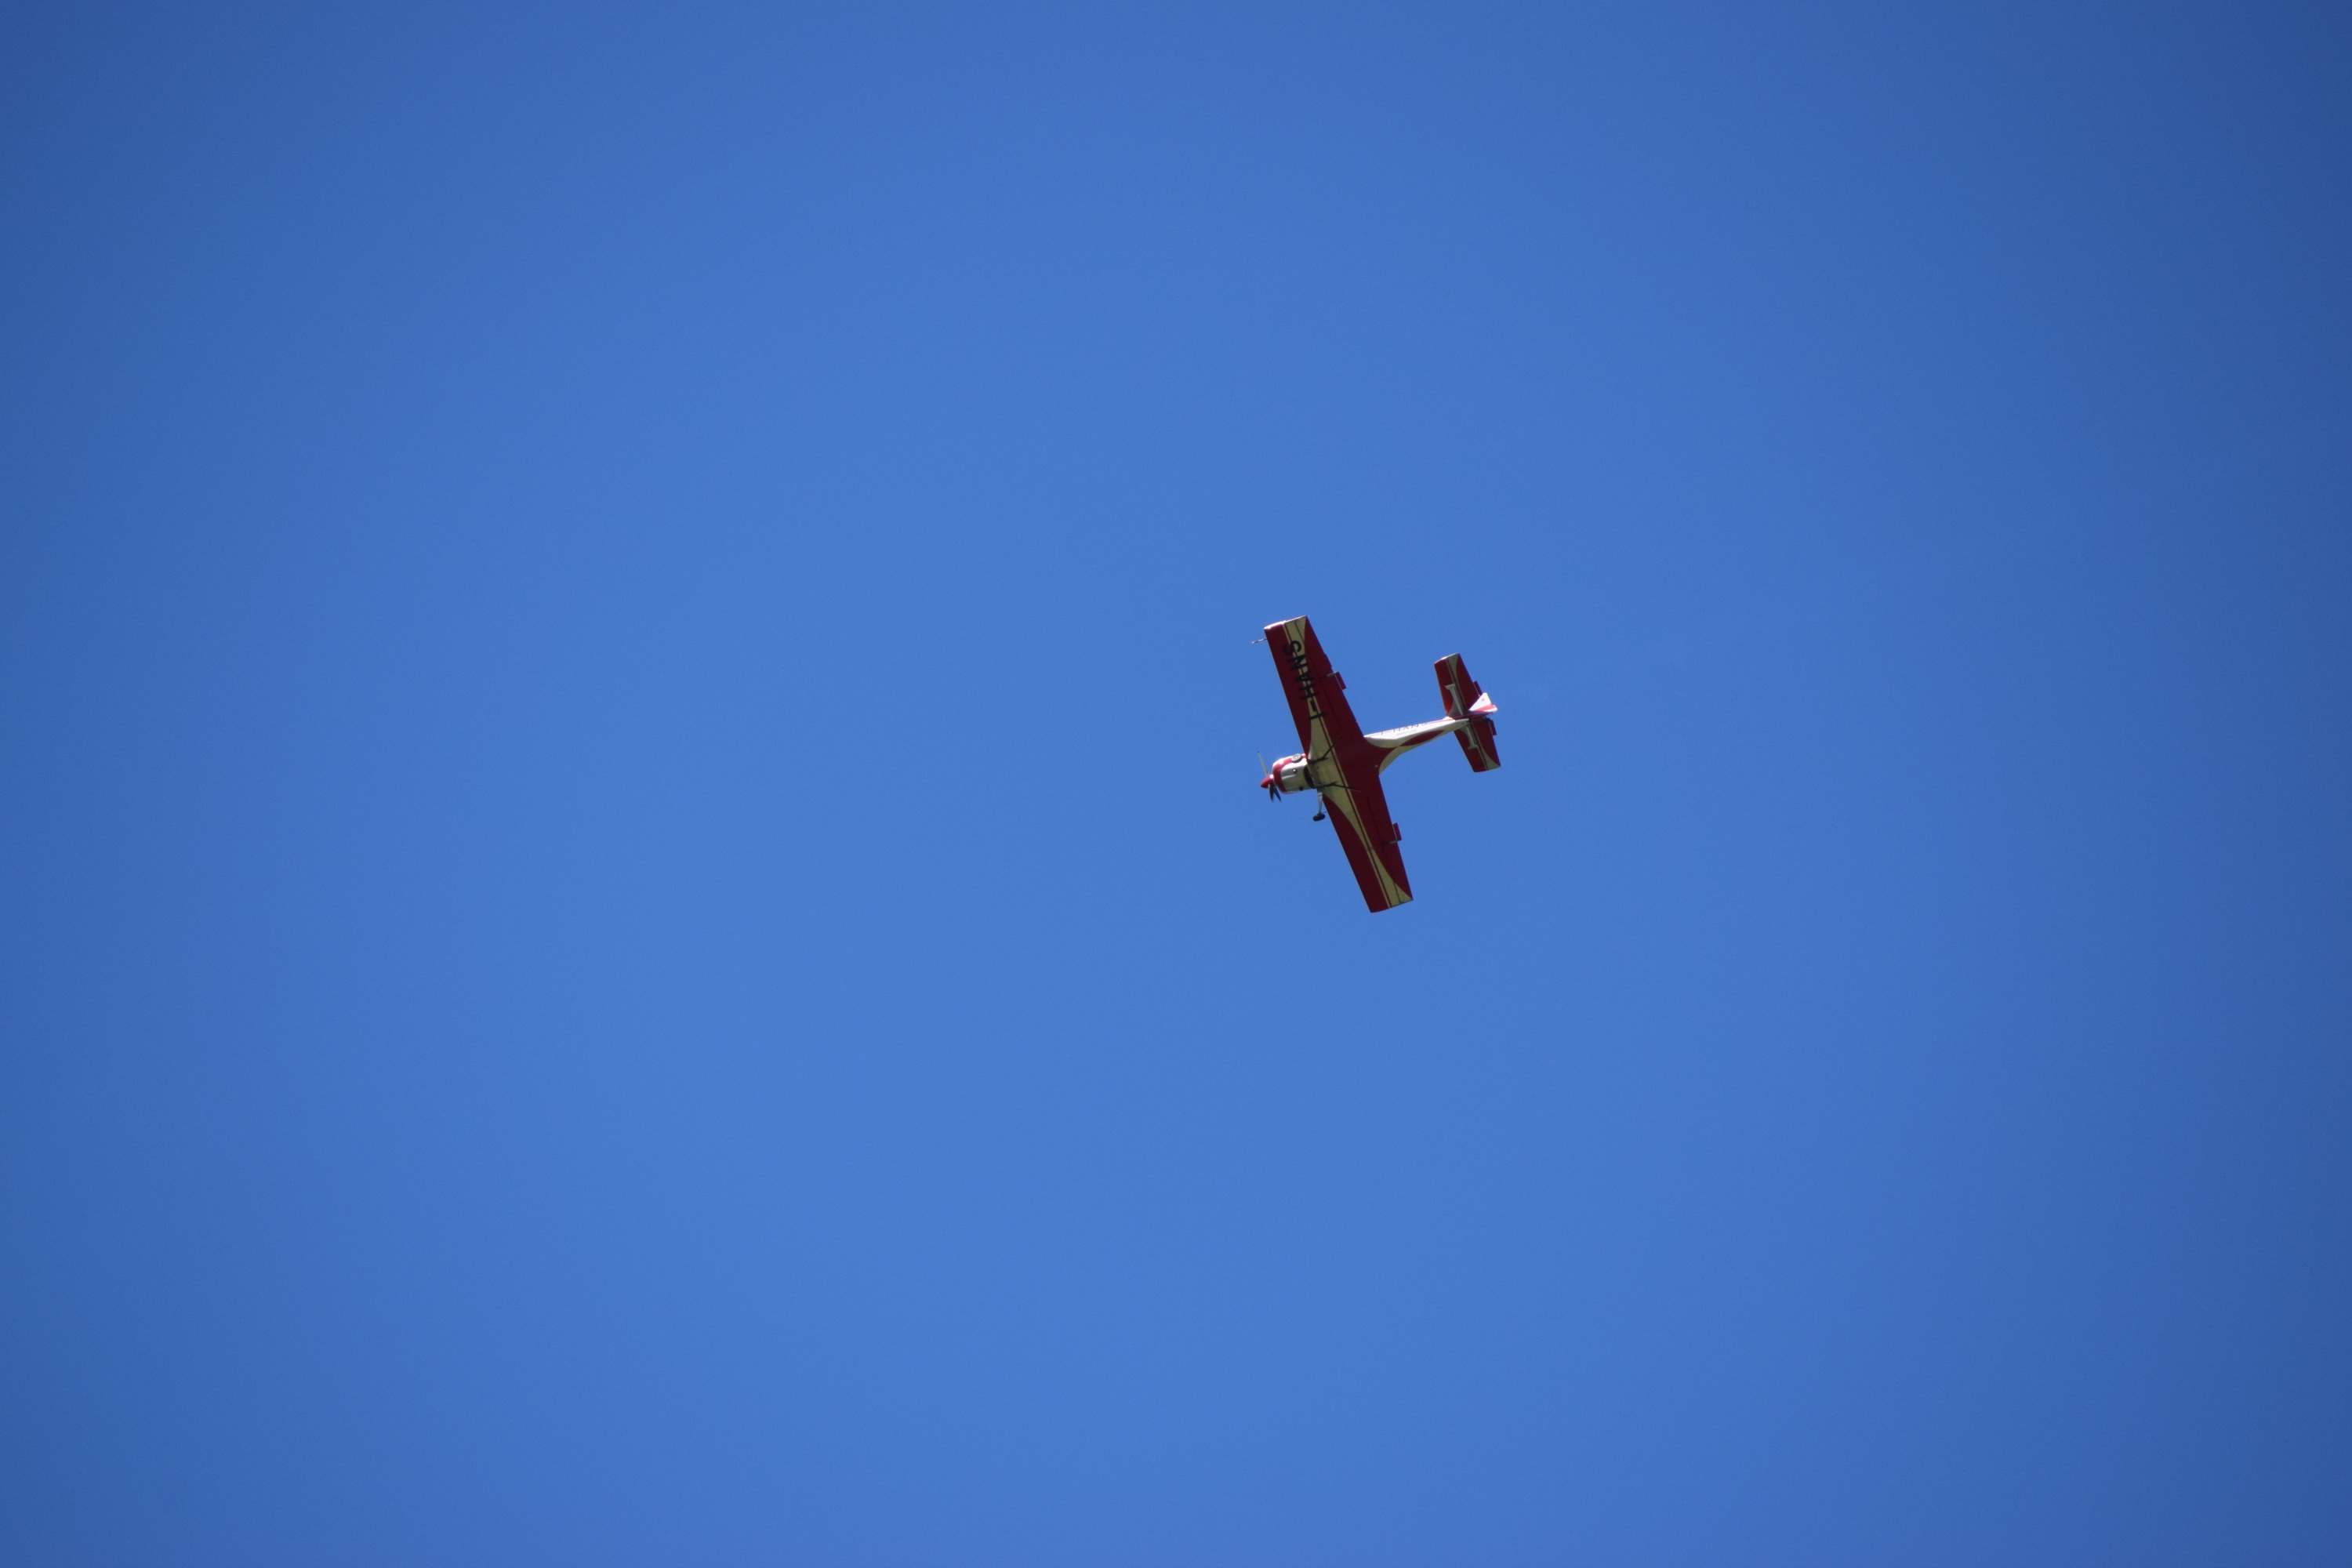
wing, sky, air, fly, airplane, plane, aircraft, vehicle, aviation, flight, blue, toy, danger, evolution, acrobatic, parachuting, air show, stunt plane, aerobatics, atmosphere of earth